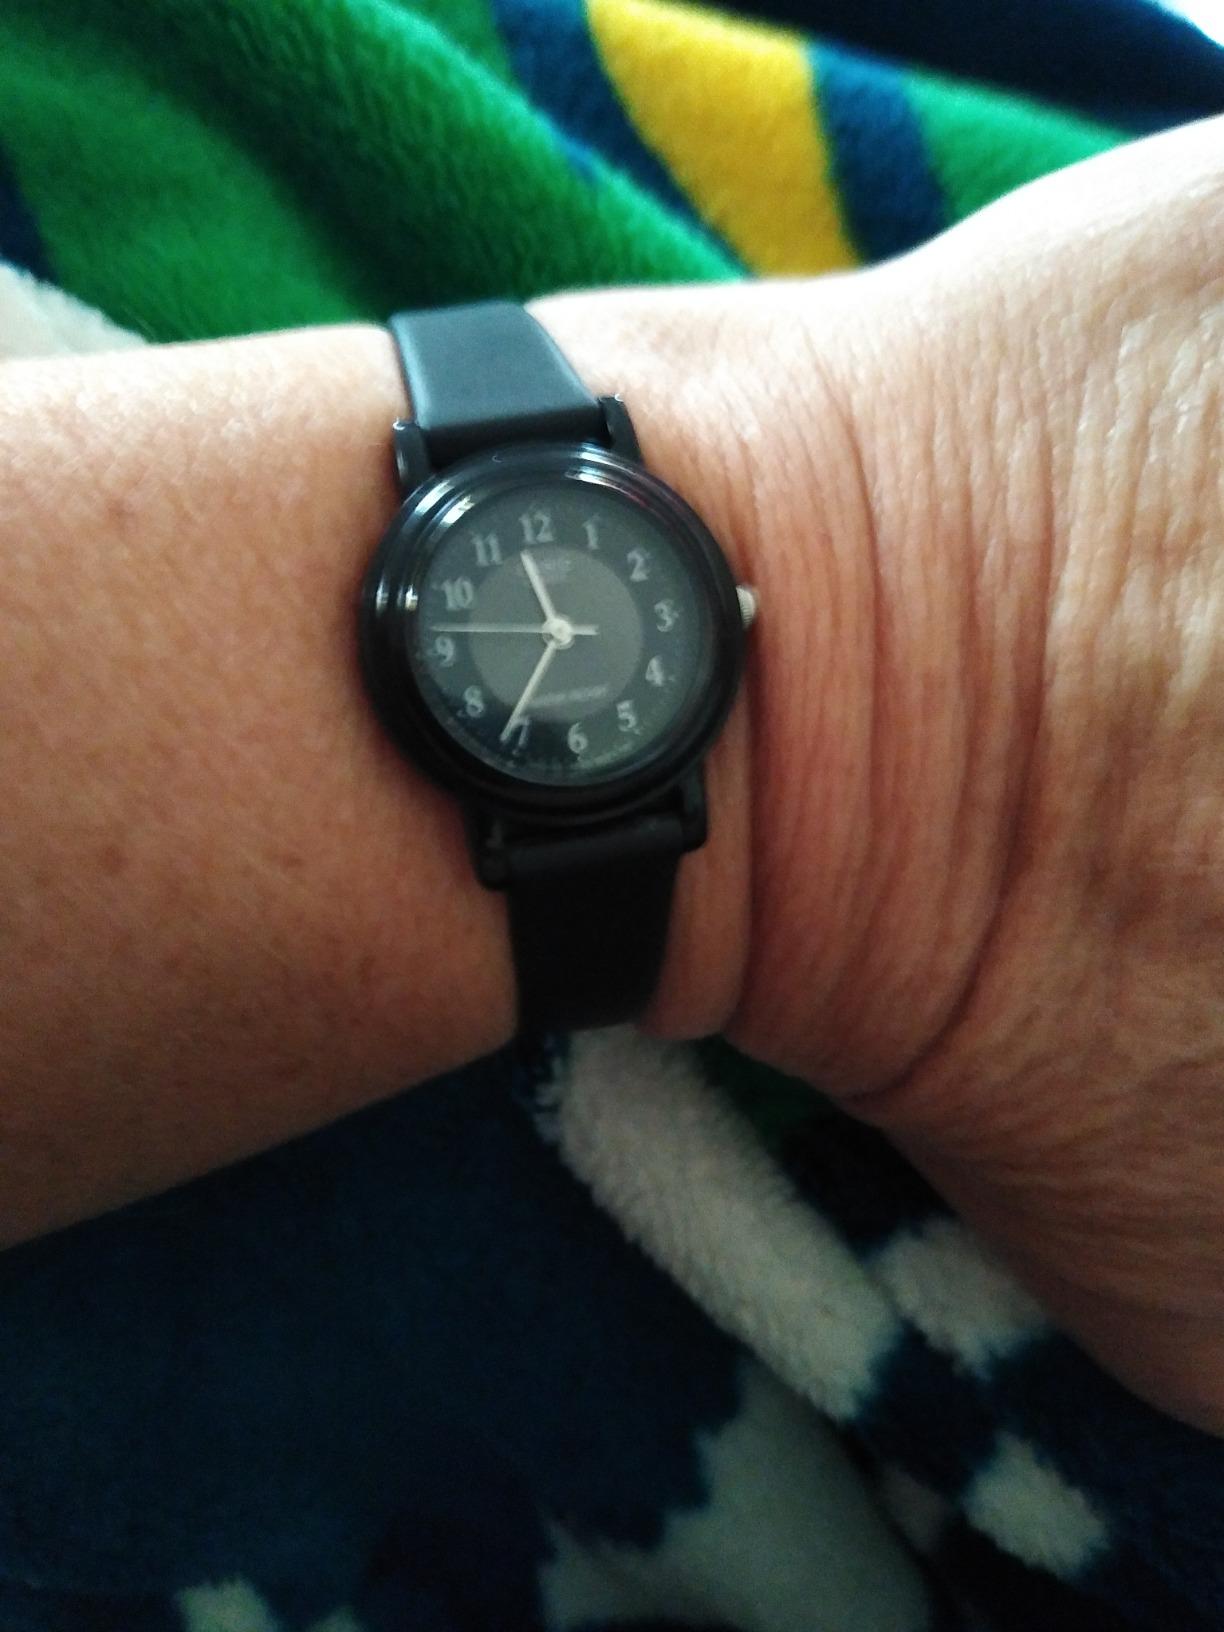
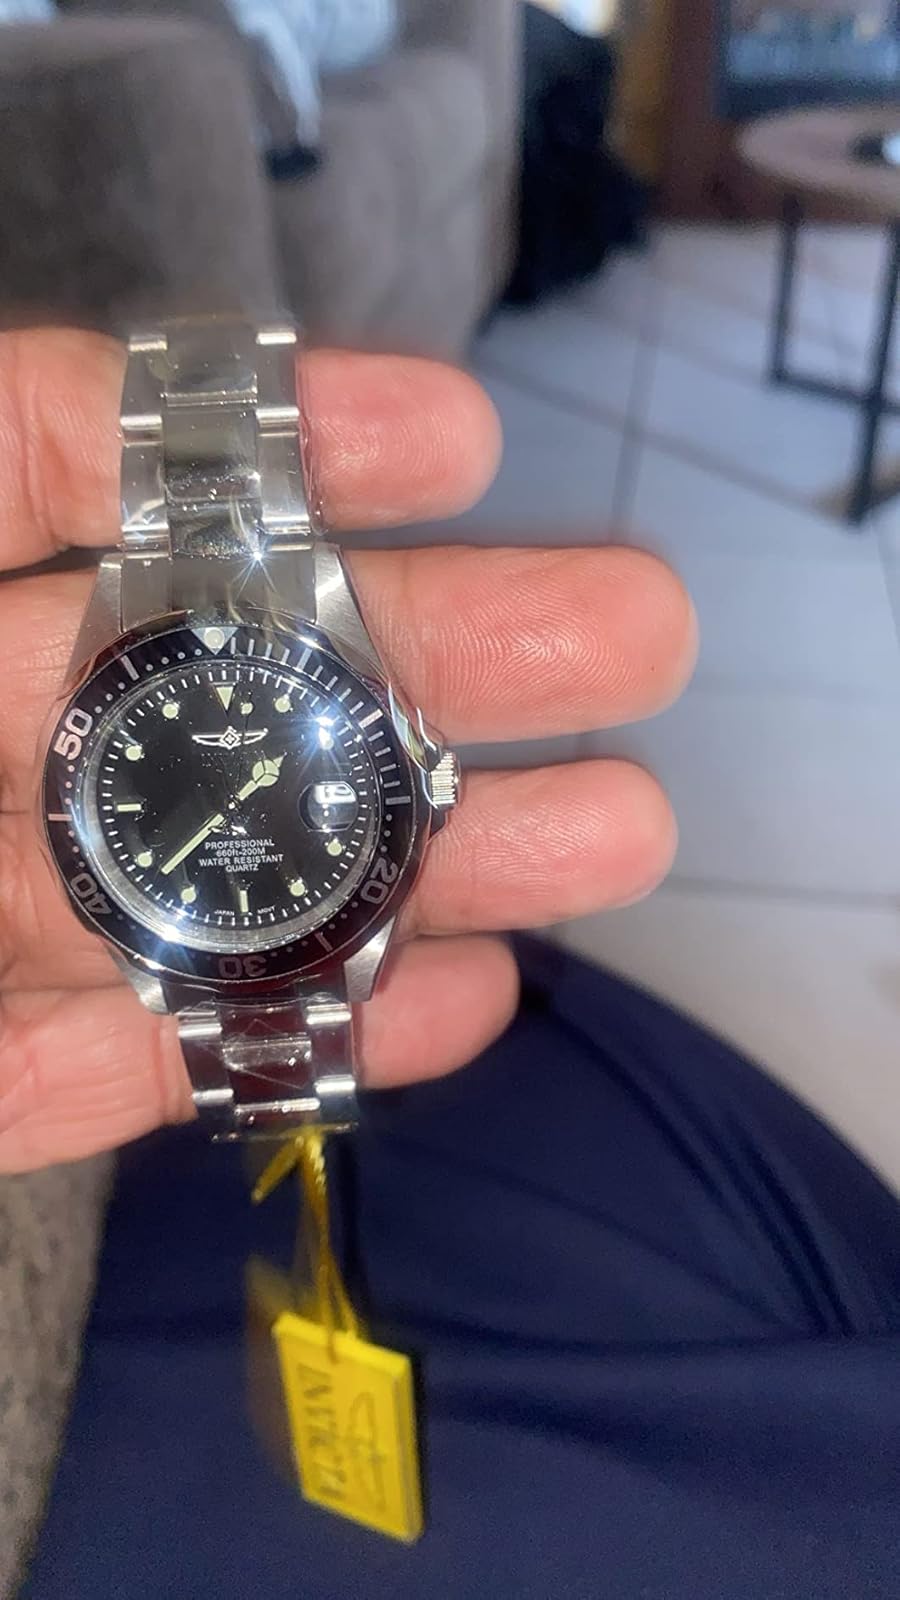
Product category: accessories_watch
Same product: no